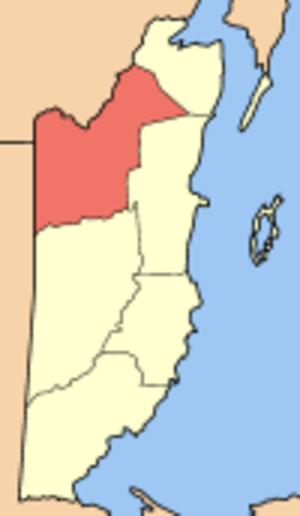
Situation du district d'Orange Walk au Belize